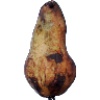
Label: Pear Abate 1